History of Russia (1721–1796)

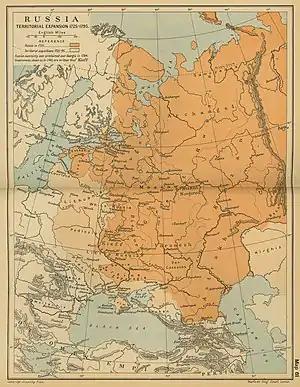
Expansion of Russia in Europe in the XVIIIth century

Peter III had a short and unpopular reign. His father was Charles Frederick, Duke of Holstein-Gottorp. In his Manifesto on the Freedom of the Nobility, Peter III granted civil liberties to the nobility and ended mandatory state service for nobles. While his manifesto was popular, he alienated clergy by decision to pass church lands to the state and created deep resentment by forcing Prussian military drills on the Russian army, and depriving Russia of a military victory by establishing his sudden alliance with Prussia. Making use of the discontent and fearing for her own position, Peter III's wife, Catherine, deposed her husband in a coup, and her lover's brother, Aleksey Orlov, subsequently murdered him, so in June 1762 Catherine became Catherine II, empress of Russia.